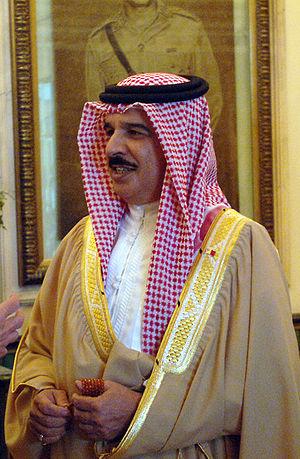
Cette page détaille la liste des souverains de Bahreïn. Les rois, anciennement appelés hakims puis émirs, se succèdent au sein de la famille Al Khalifa, originaire du Qatar, depuis la fin du XVIIIᵉ siècle.